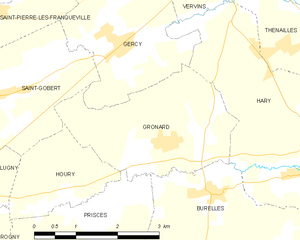
Carte des communes françaises: Gronard